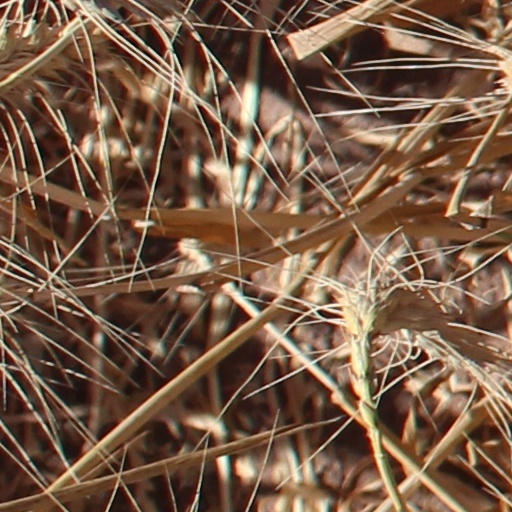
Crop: wheat